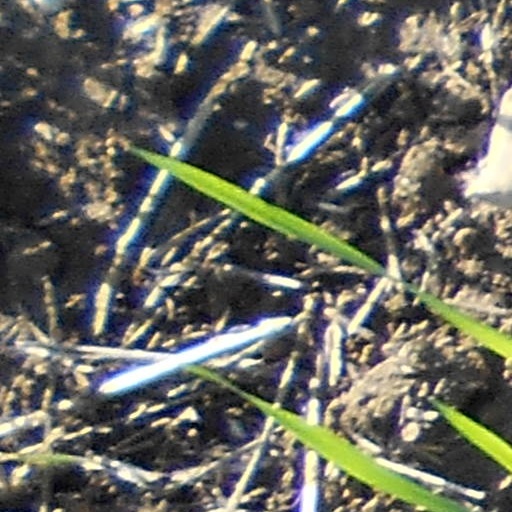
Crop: wheat